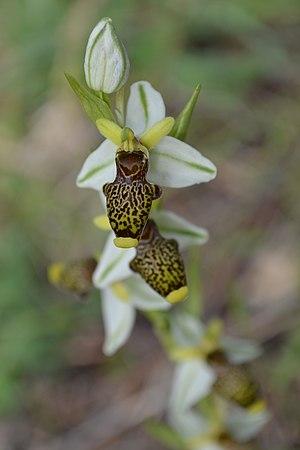
Ophrys philippi (Belgentier, Var)
L’Ophrys de Philippe est une sous-espèce hybride d’orchidées terrestres observée uniquement dans le Var, appartenant au genre Ophrys L. 1753 et au groupe Ophrys scolopax.